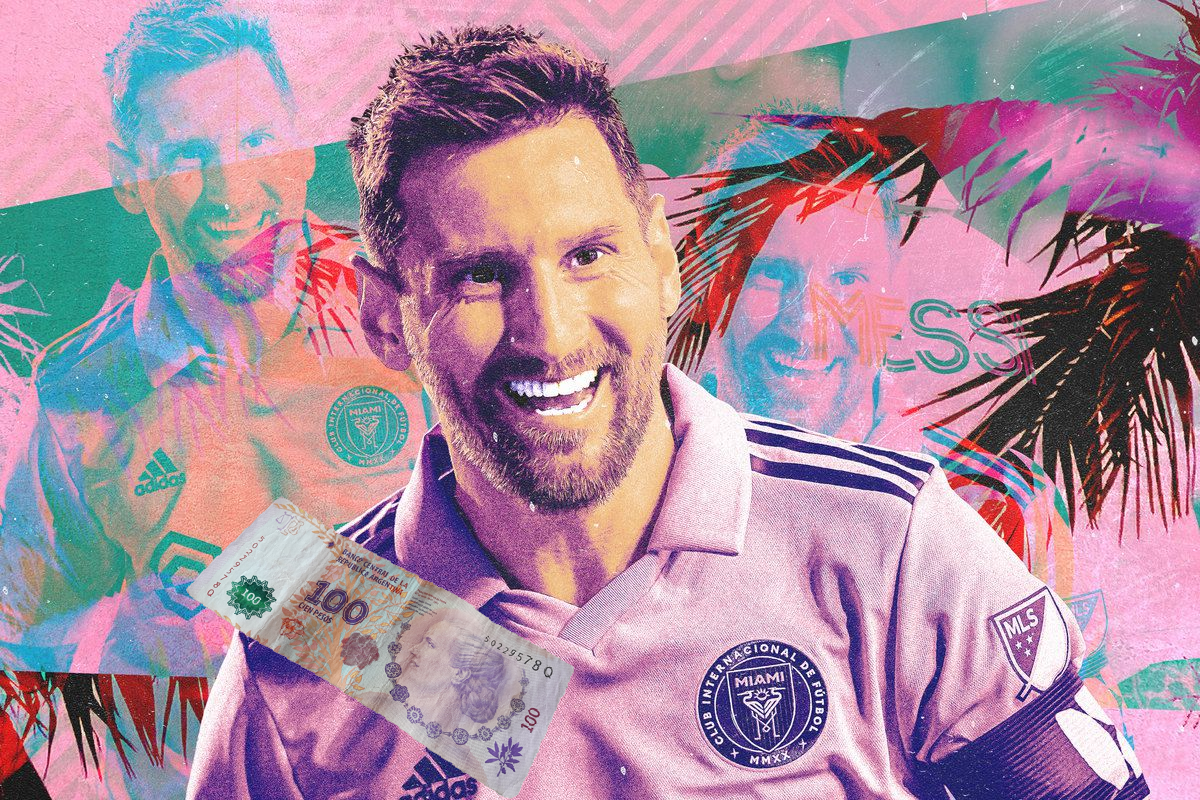
Denominación: 100